Communicator (Star Trek)

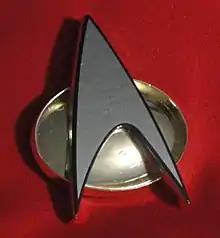
Starfleet communicator badge from "" and the early episodes of "".

Throughout "" and "", on-ship communication is achieved via communicator panels on desks and walls, and sometimes through the use of videophones. While formed into a landing party, the crew carried hand-held communicators that flip open. The top section contains a transceiver antenna and the bottom contains user controls, a speaker and a microphone. The device was designed and built by Wah Chang, who also built many of the other props used in the series.